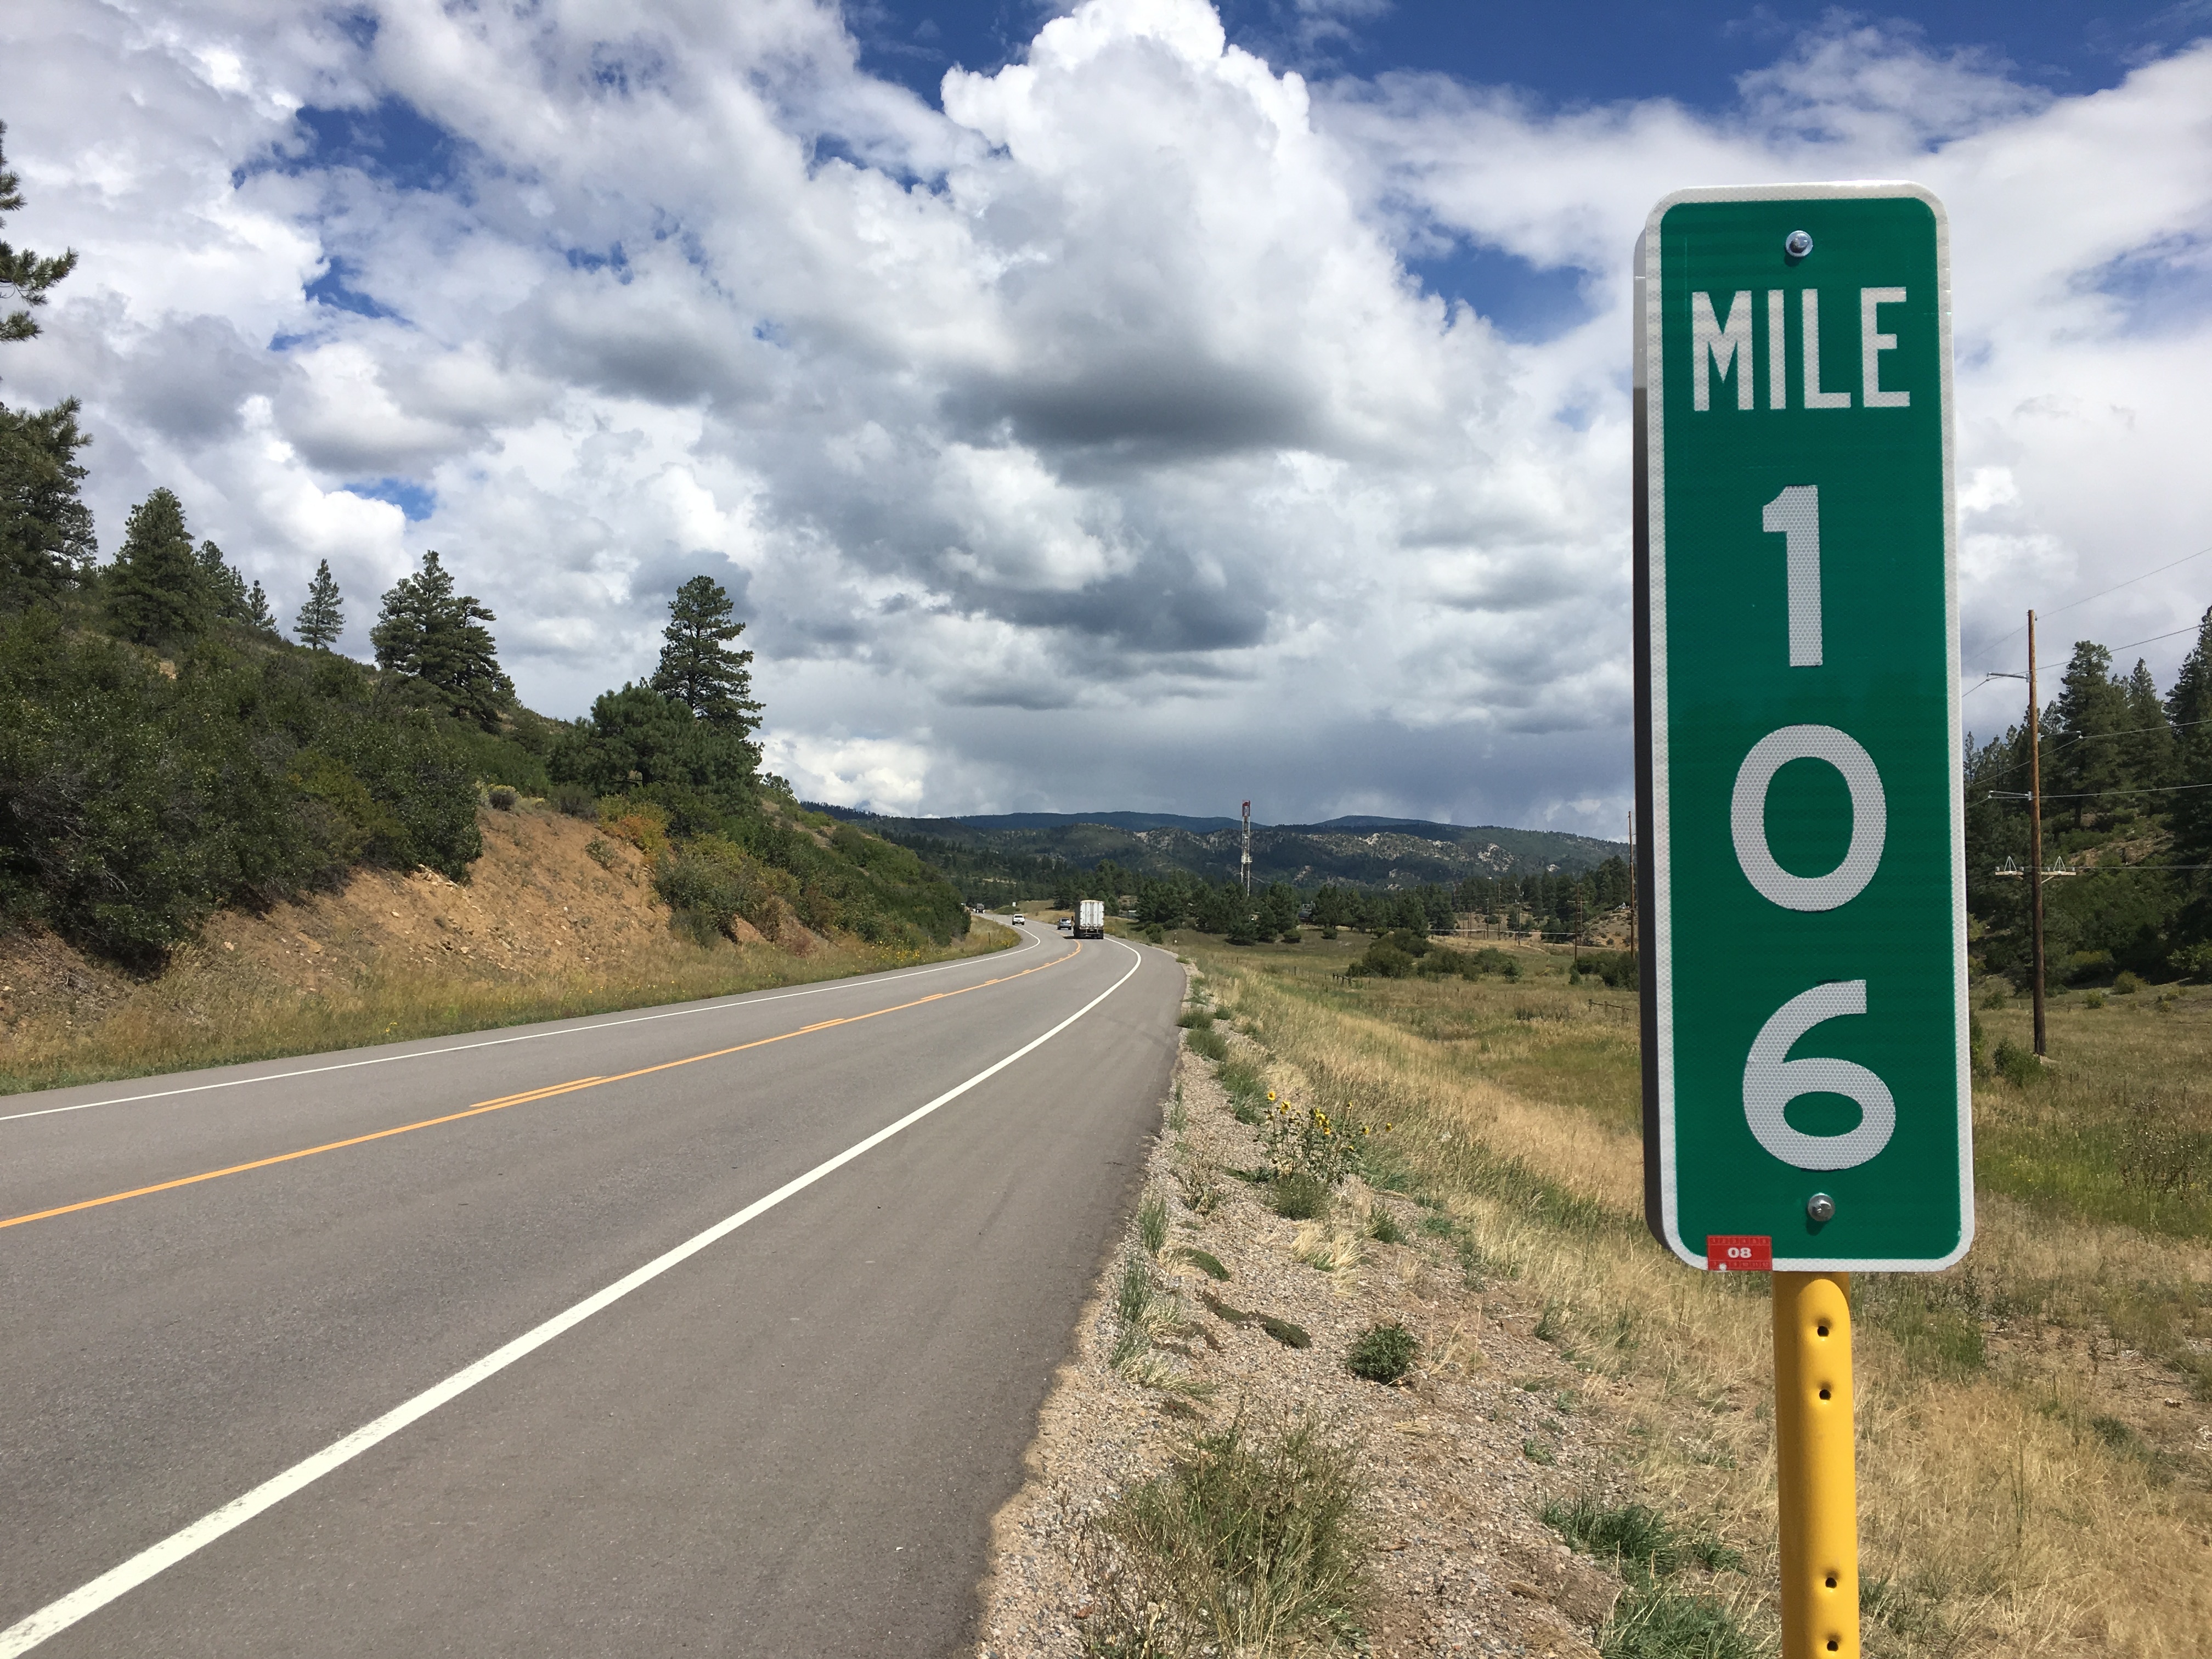
road, highway, sign, signage, lane, road trip, infrastructure, ds106, 106, traffic sign, controlled access highway